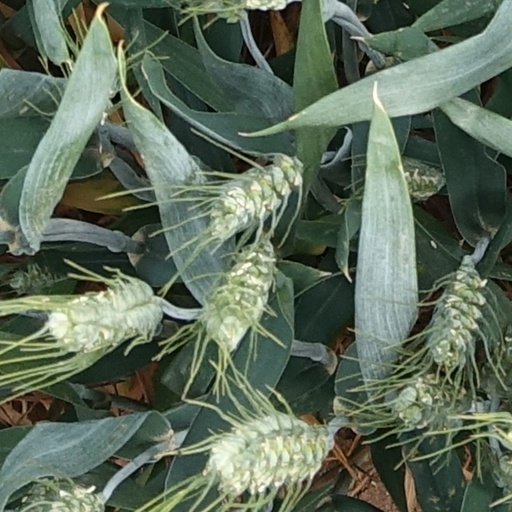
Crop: wheat